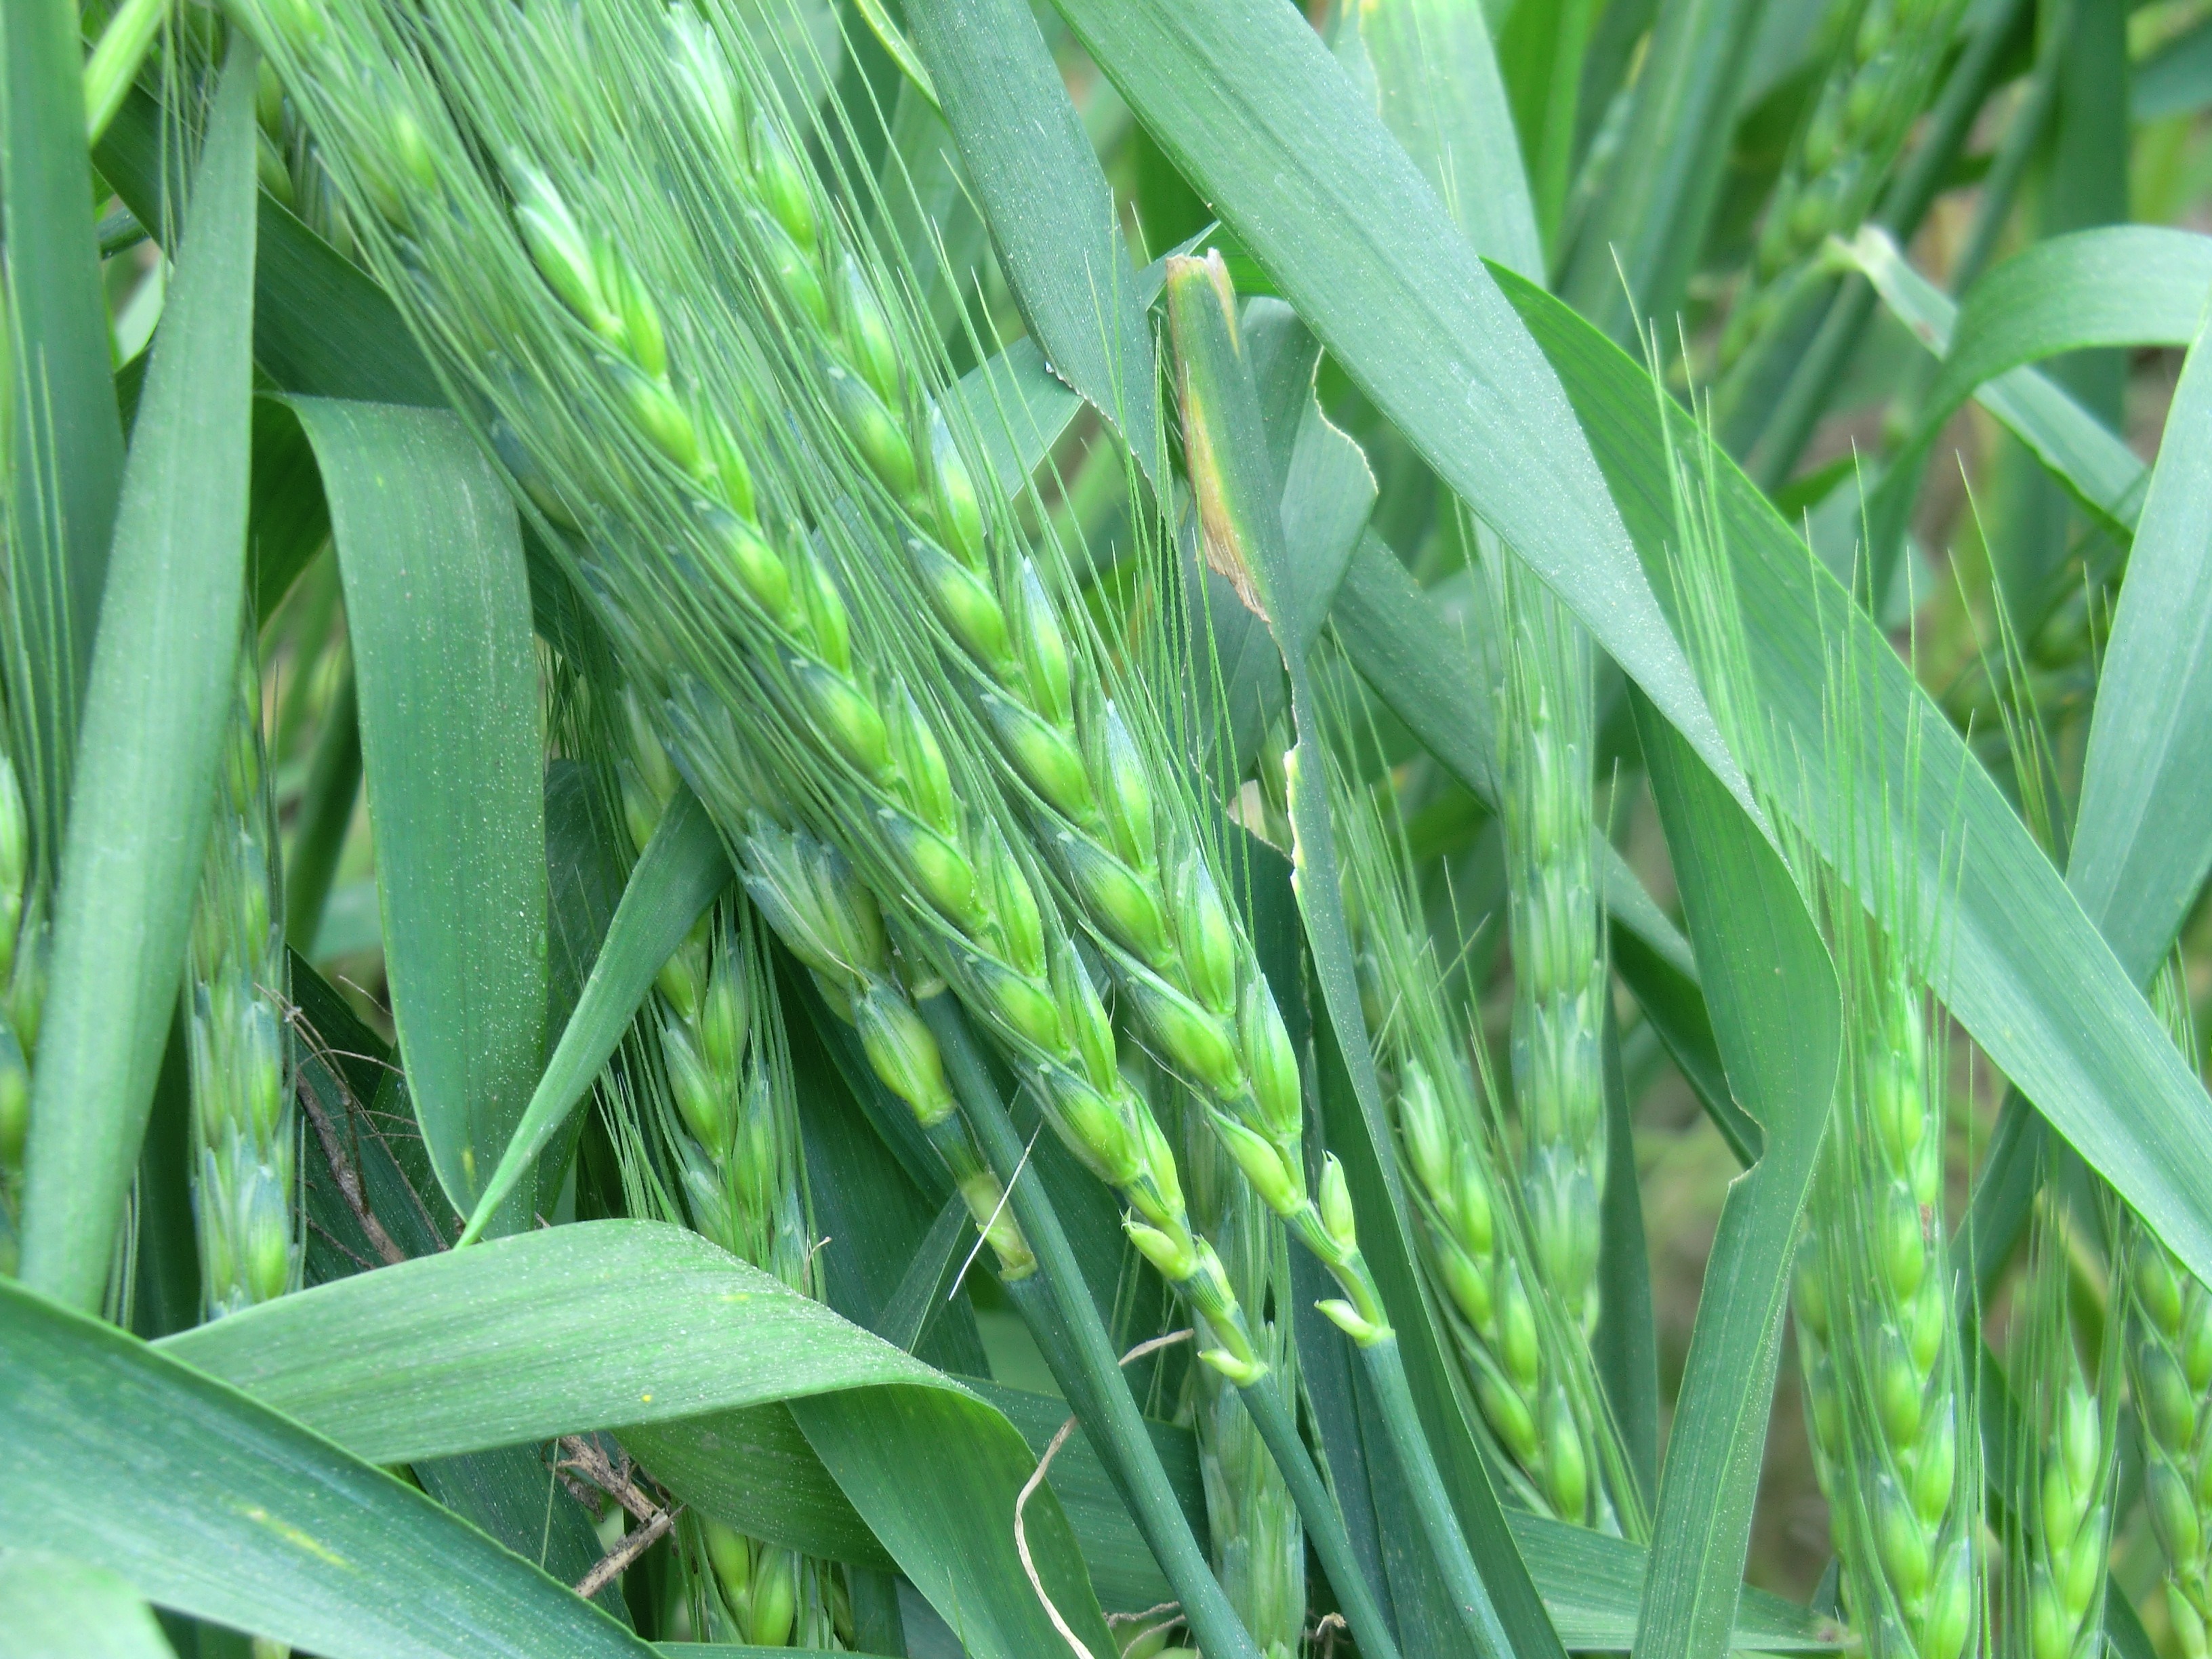
nature, grass, plant, field, farm, lawn, wheat, grain, countryside, leaf, flower, food, green, harvest, produce, crop, natural, agriculture, plants, wheat field, background, cereals, flowering plant, grass family, plant stem, land plant, hierochloe, arecales